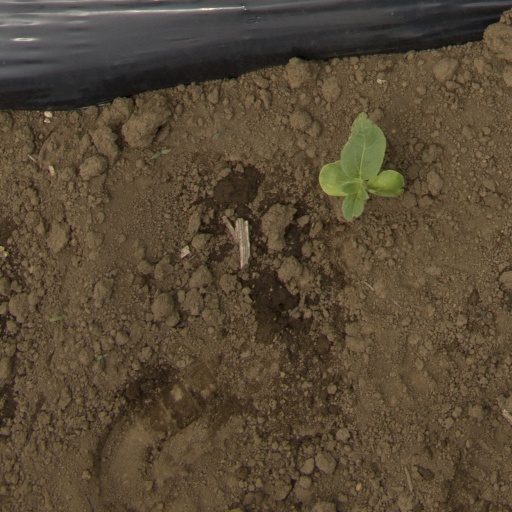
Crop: Jerusalem artichoke